British Columbia Highway 95

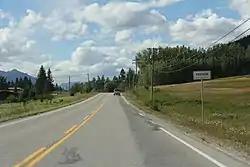
Entering Parson, British Columbia on BC-95.

The long Highway 95 begins at the international border in a small community called Kingsgate. It connects to U.S. Route 95 at the Eastport-Kingsgate Border Crossing. Heading north from there, it follows the Moyie River northeast for to the town of Yahk, where it merges onto the Crowsnest Highway (Highway 3). Highway 95 follows the Crowsnest Highway northeast for to the city of Cranbrook, where Highway 95A, designated in 1968 and following the original alignment of Highway 95 for through Kimberley and Ta Ta Creek, begins. From Cranbrook, it is another east to the Fort Steele junction, where Highway 3 hands Highway 95 off to Highway 93.